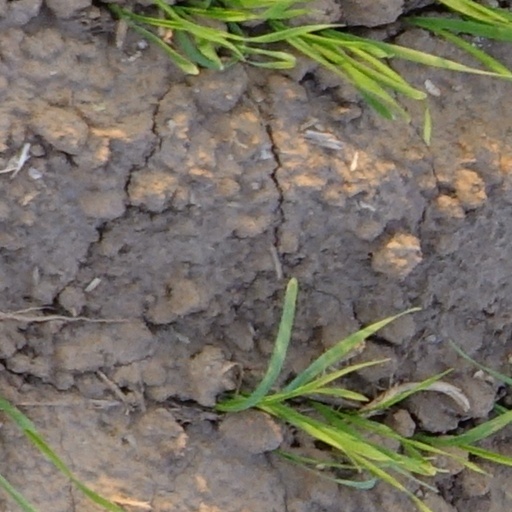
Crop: wheat